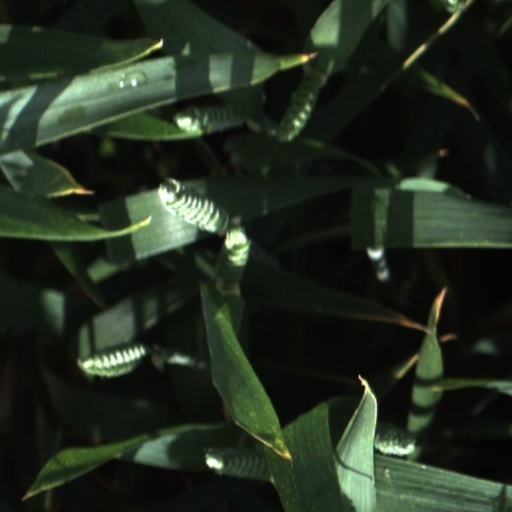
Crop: wheat